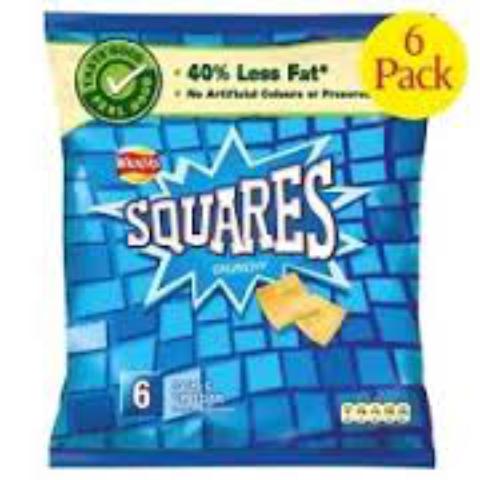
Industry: Food